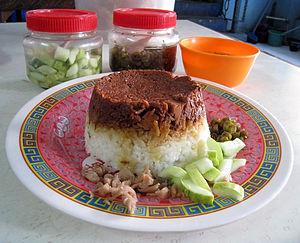
La cuisine sino-indonésienne est l'adaptation de la cuisine chinoise à la cuisine indonésienne. Les Chinois d'Indonésie ont apporté leur héritage de cuisine chinoise, en l’agrémentant d'ingrédients locaux, tels que le kecap manis, le sucre de palme, la sauce arachide, le piment, le santan et des épices locales. Certains plats et gâteaux sont très similaires à la cuisine sino-malaisienne et singapourienne, représentés par la cuisine nonya des Peranakans.